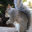
Label: squirrel